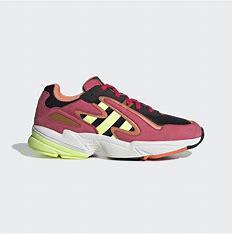
Brand: Adidas
Model: Yung 96 Chasm